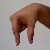
The image shows a hand gesture representing the letter 'Q' in Indian Sign Language.